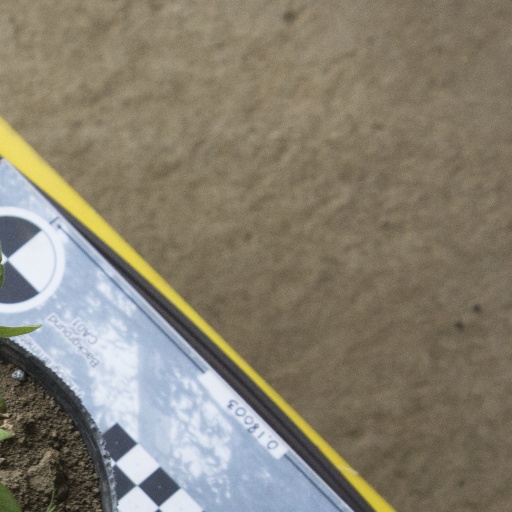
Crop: soybean